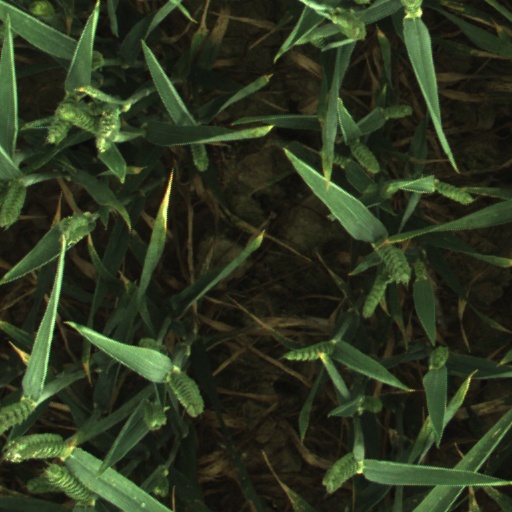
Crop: wheat